Cooper Point, Camden

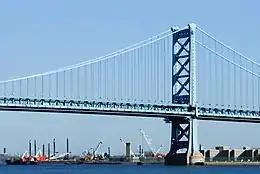
Looking northeast to waterfront of Cooper Point with Weeks Marine

The yards of Weeks Marine and the site of the former Riverfront State Prison are located along the Delaware River. In May 2013, the New Jersey Economic Development Authority announced that it would seek developers for the site. In September 2013, Waterfront Renaissance Associates announced that it proposed to build the Riverfront World Trade Center, a development of 2.3-million-square-foot campus on 16 acres on the site. The project would be built in four phases, the first of which would be a promenade along the Delaware River.